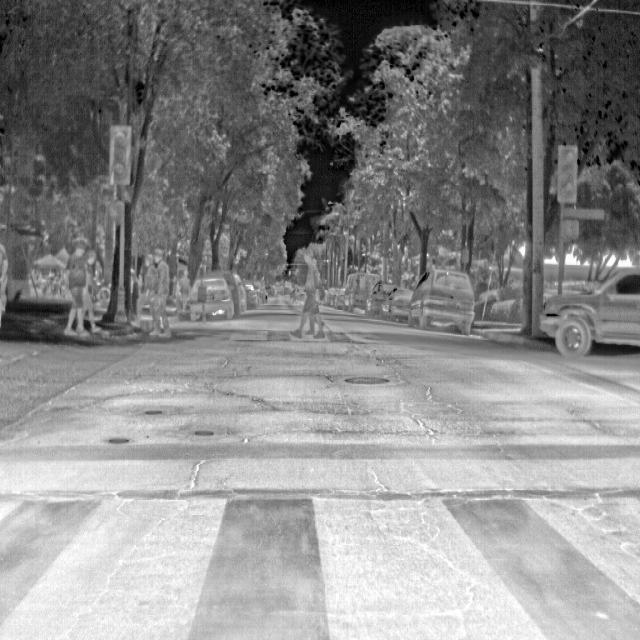
Detected objects:
label: person
label: person
label: person
label: person
label: person
label: person
label: person